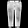
Label: Trouser